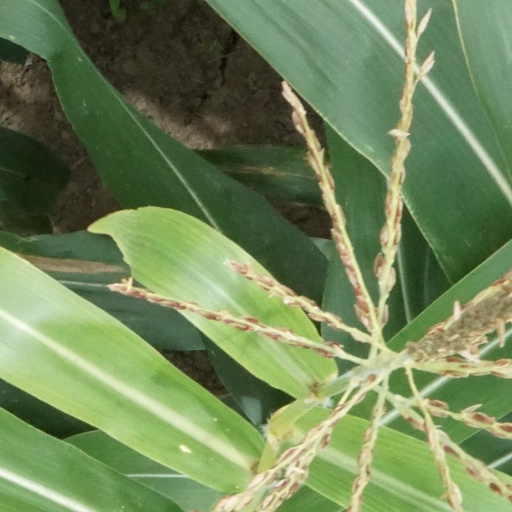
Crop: maize; corn